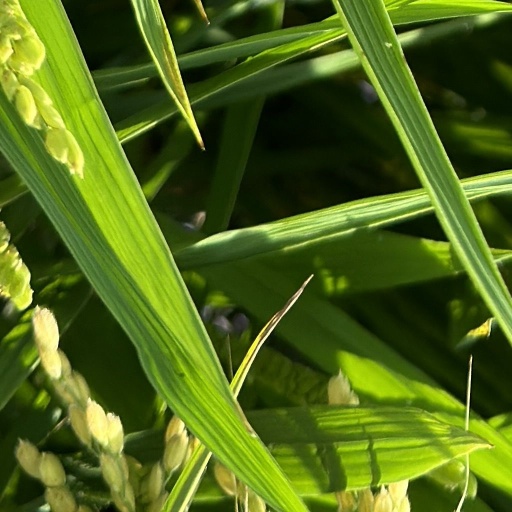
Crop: rice